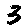
Label: 3